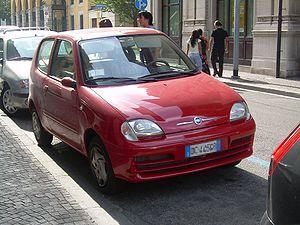
La Fiat Seicento est un modèle d'entrée de gamme du constructeur automobile turinois, Fiat. Présent au catalogue depuis le millésime 1998, elle occupa l'entrée de gamme jusqu'en 2004 avec la Panda I, et ensuite avec la Panda II.